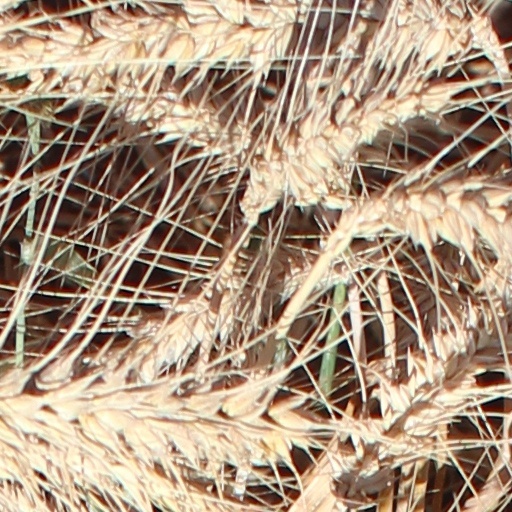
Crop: wheat